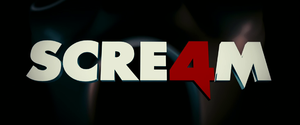
Scream 4, ou Frissons 4 au Québec, est un film d'horreur américain réalisé par Wes Craven, sorti en 2011. Il s'agit du quatrième volet de la franchise Scream.